Philips VG 8000

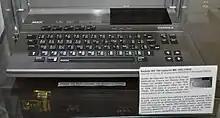
Radiola MK-180

The VG-8010, released in January 1984, was a more advanced model with 32 KB of RAM and popular in the Netherlands.